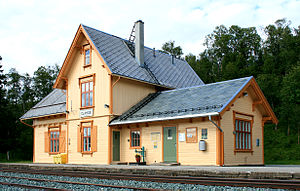
Glåmos Station
Glåmos Station er en jernbanestation på Rørosbanen, der ligger ved Glåmos i Røros kommune i Norge. Stationen består af to spor, en perron, en stationsbygning med ventesal og et pakhus, der ligesom stationsbygningen er opført i træ.